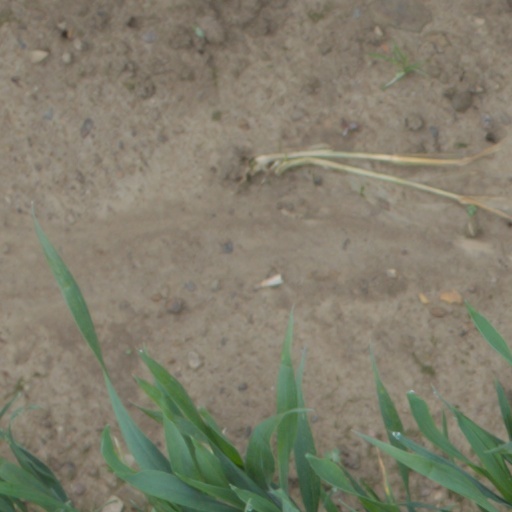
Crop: wheat